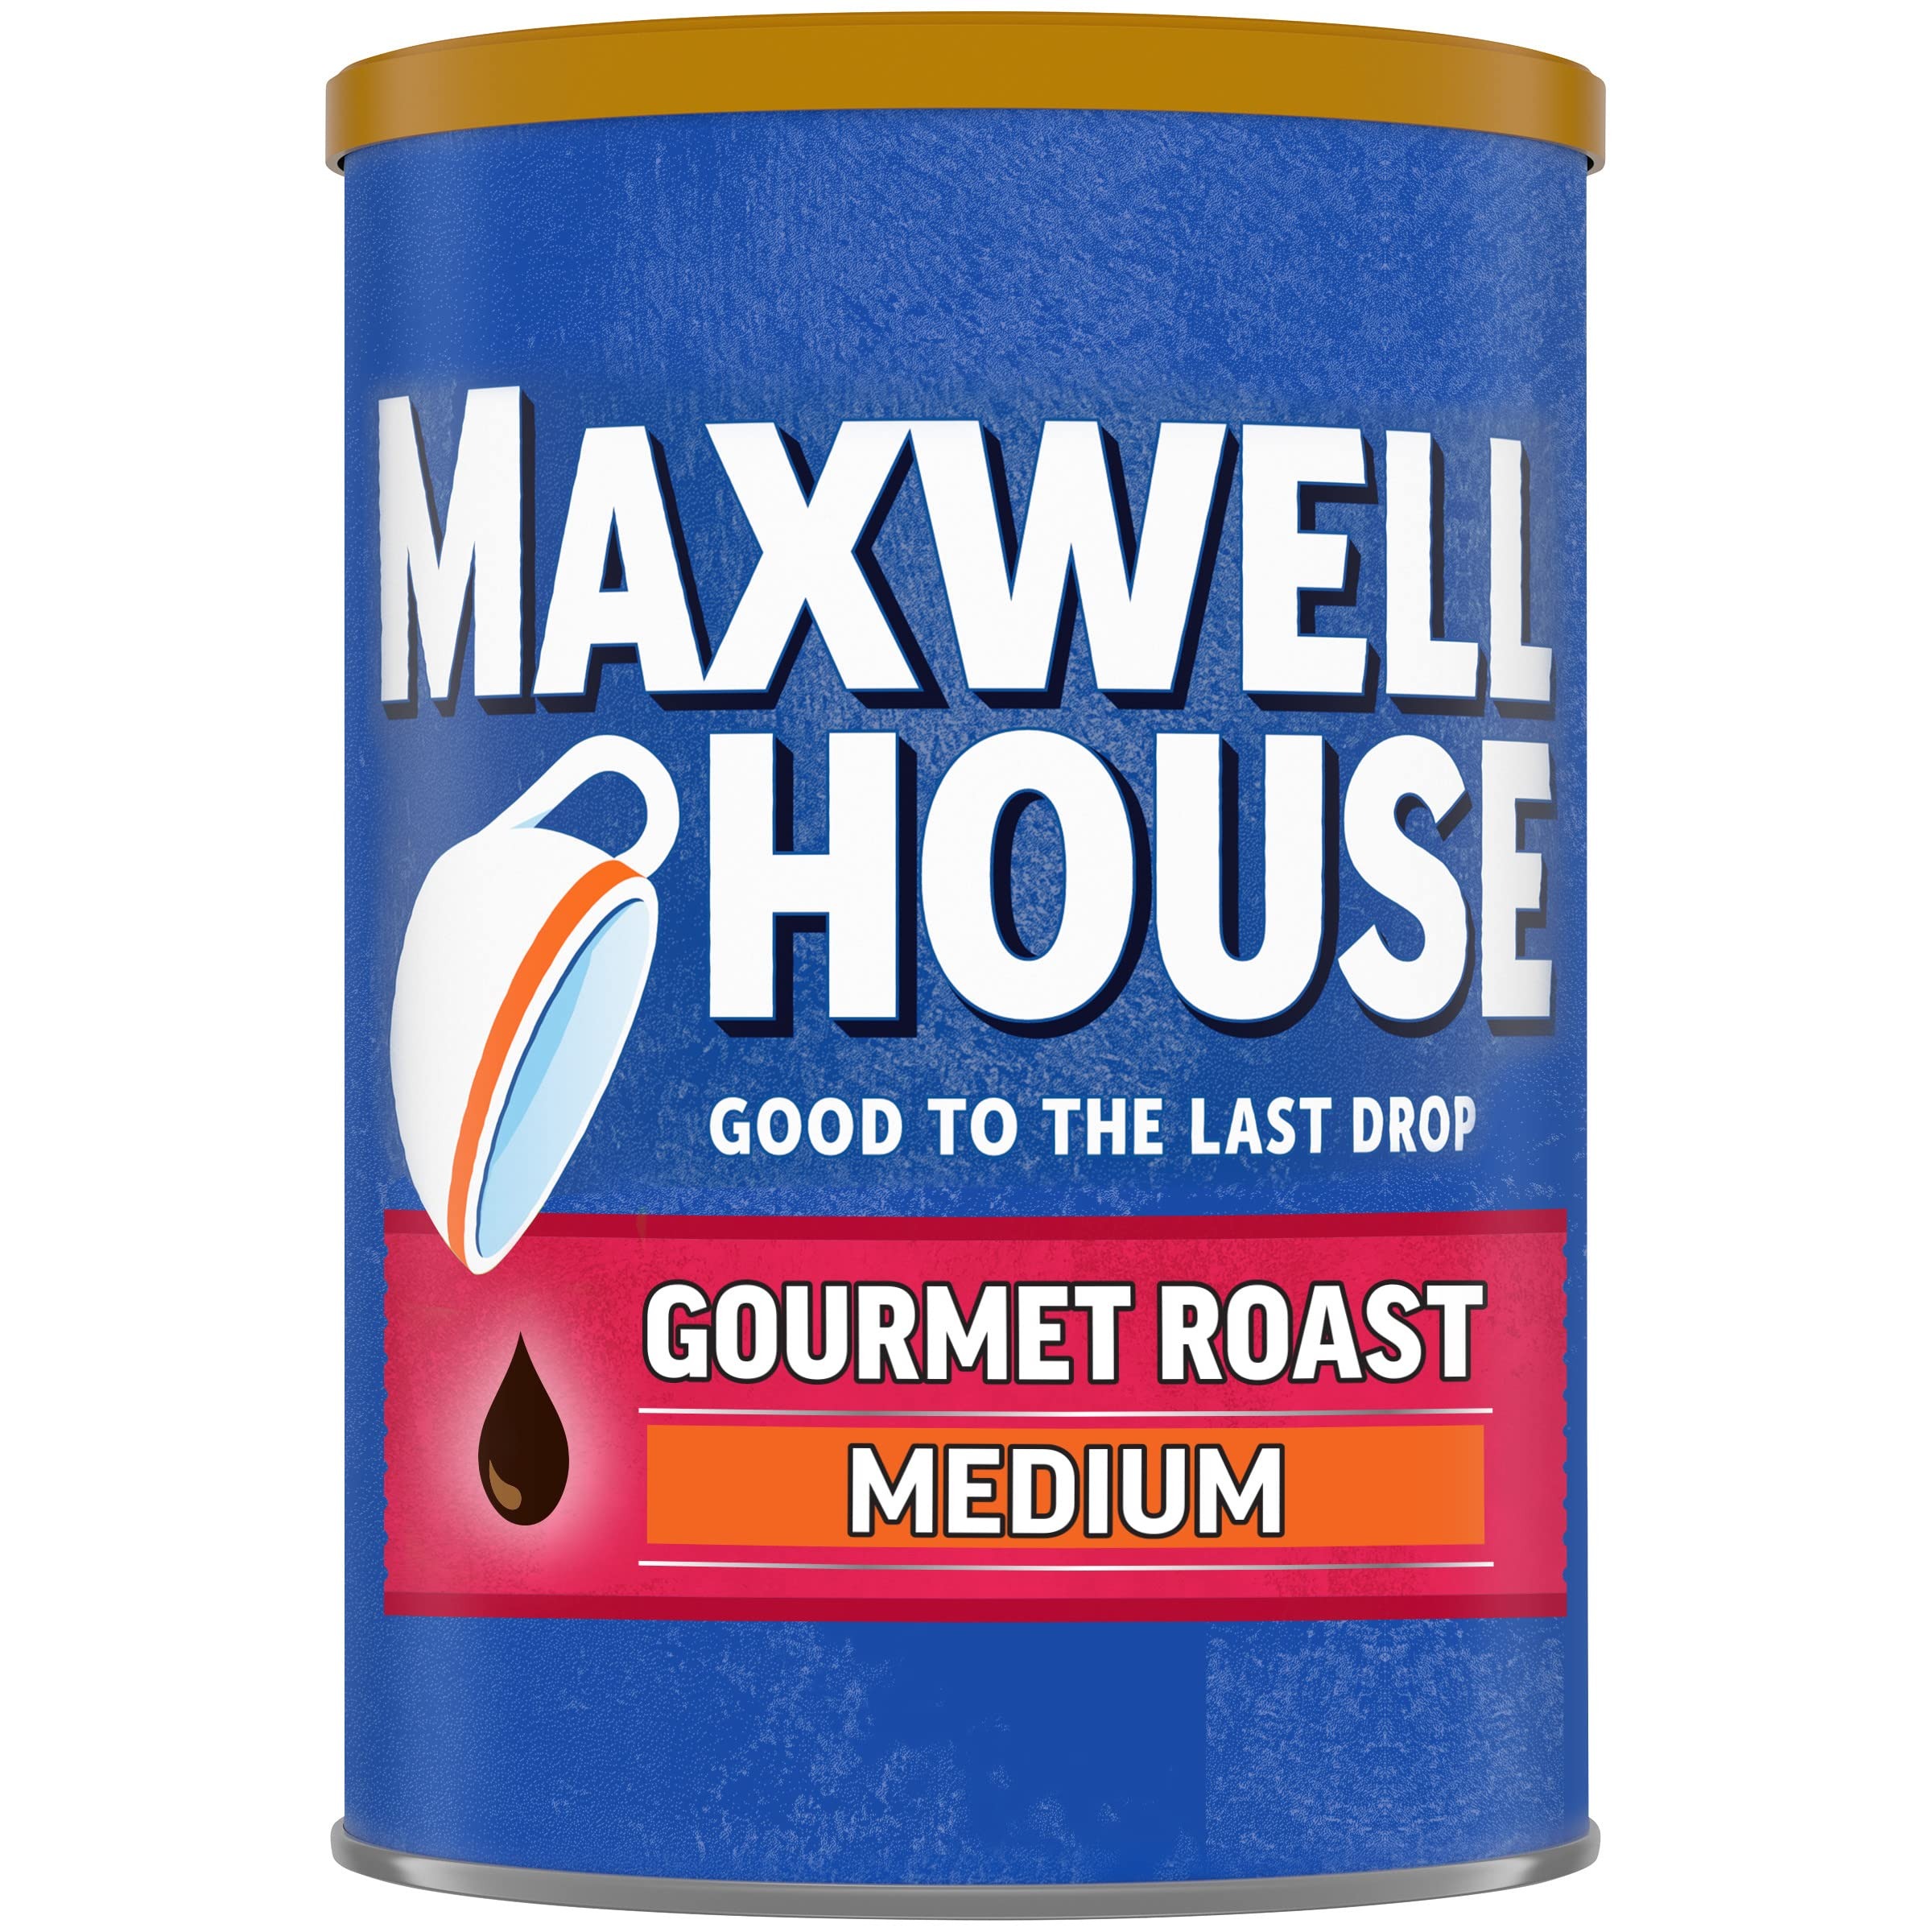
Item Name: Maxwell House Gourmet Roast Medium Roast Ground Coffee (11 oz Canister)
Bullet Point 1: MAXWELL HOUSE COFFEE: One 11 oz can of Maxwell House Gourmet Roast Medium Ground Coffee
Bullet Point 2: MEDIUM ROAST COFFEE: Maxwell House Gourmet Roast Medium Ground Coffee has a consistently great taste
Bullet Point 3: GREAT TASTE: Medium gourmet roasted coffee has a balanced flavor
Bullet Point 4: 100% COFFEE: Contains 100% pure coffee
Bullet Point 5: CUSTOMIZE YOUR COFFEE: Great served black or with cream and sugar, or try it with Maxwell House International Cafe as creamer
Bullet Point 6: BREW FOR YOU: Perfect for use in automatic drip brewers
Bullet Point 7: LOCK IN FRESHNESS: Packaged in a resealable canister of ground coffee to lock in flavor
Value: 11.0
Unit: Ounce

Price: 9